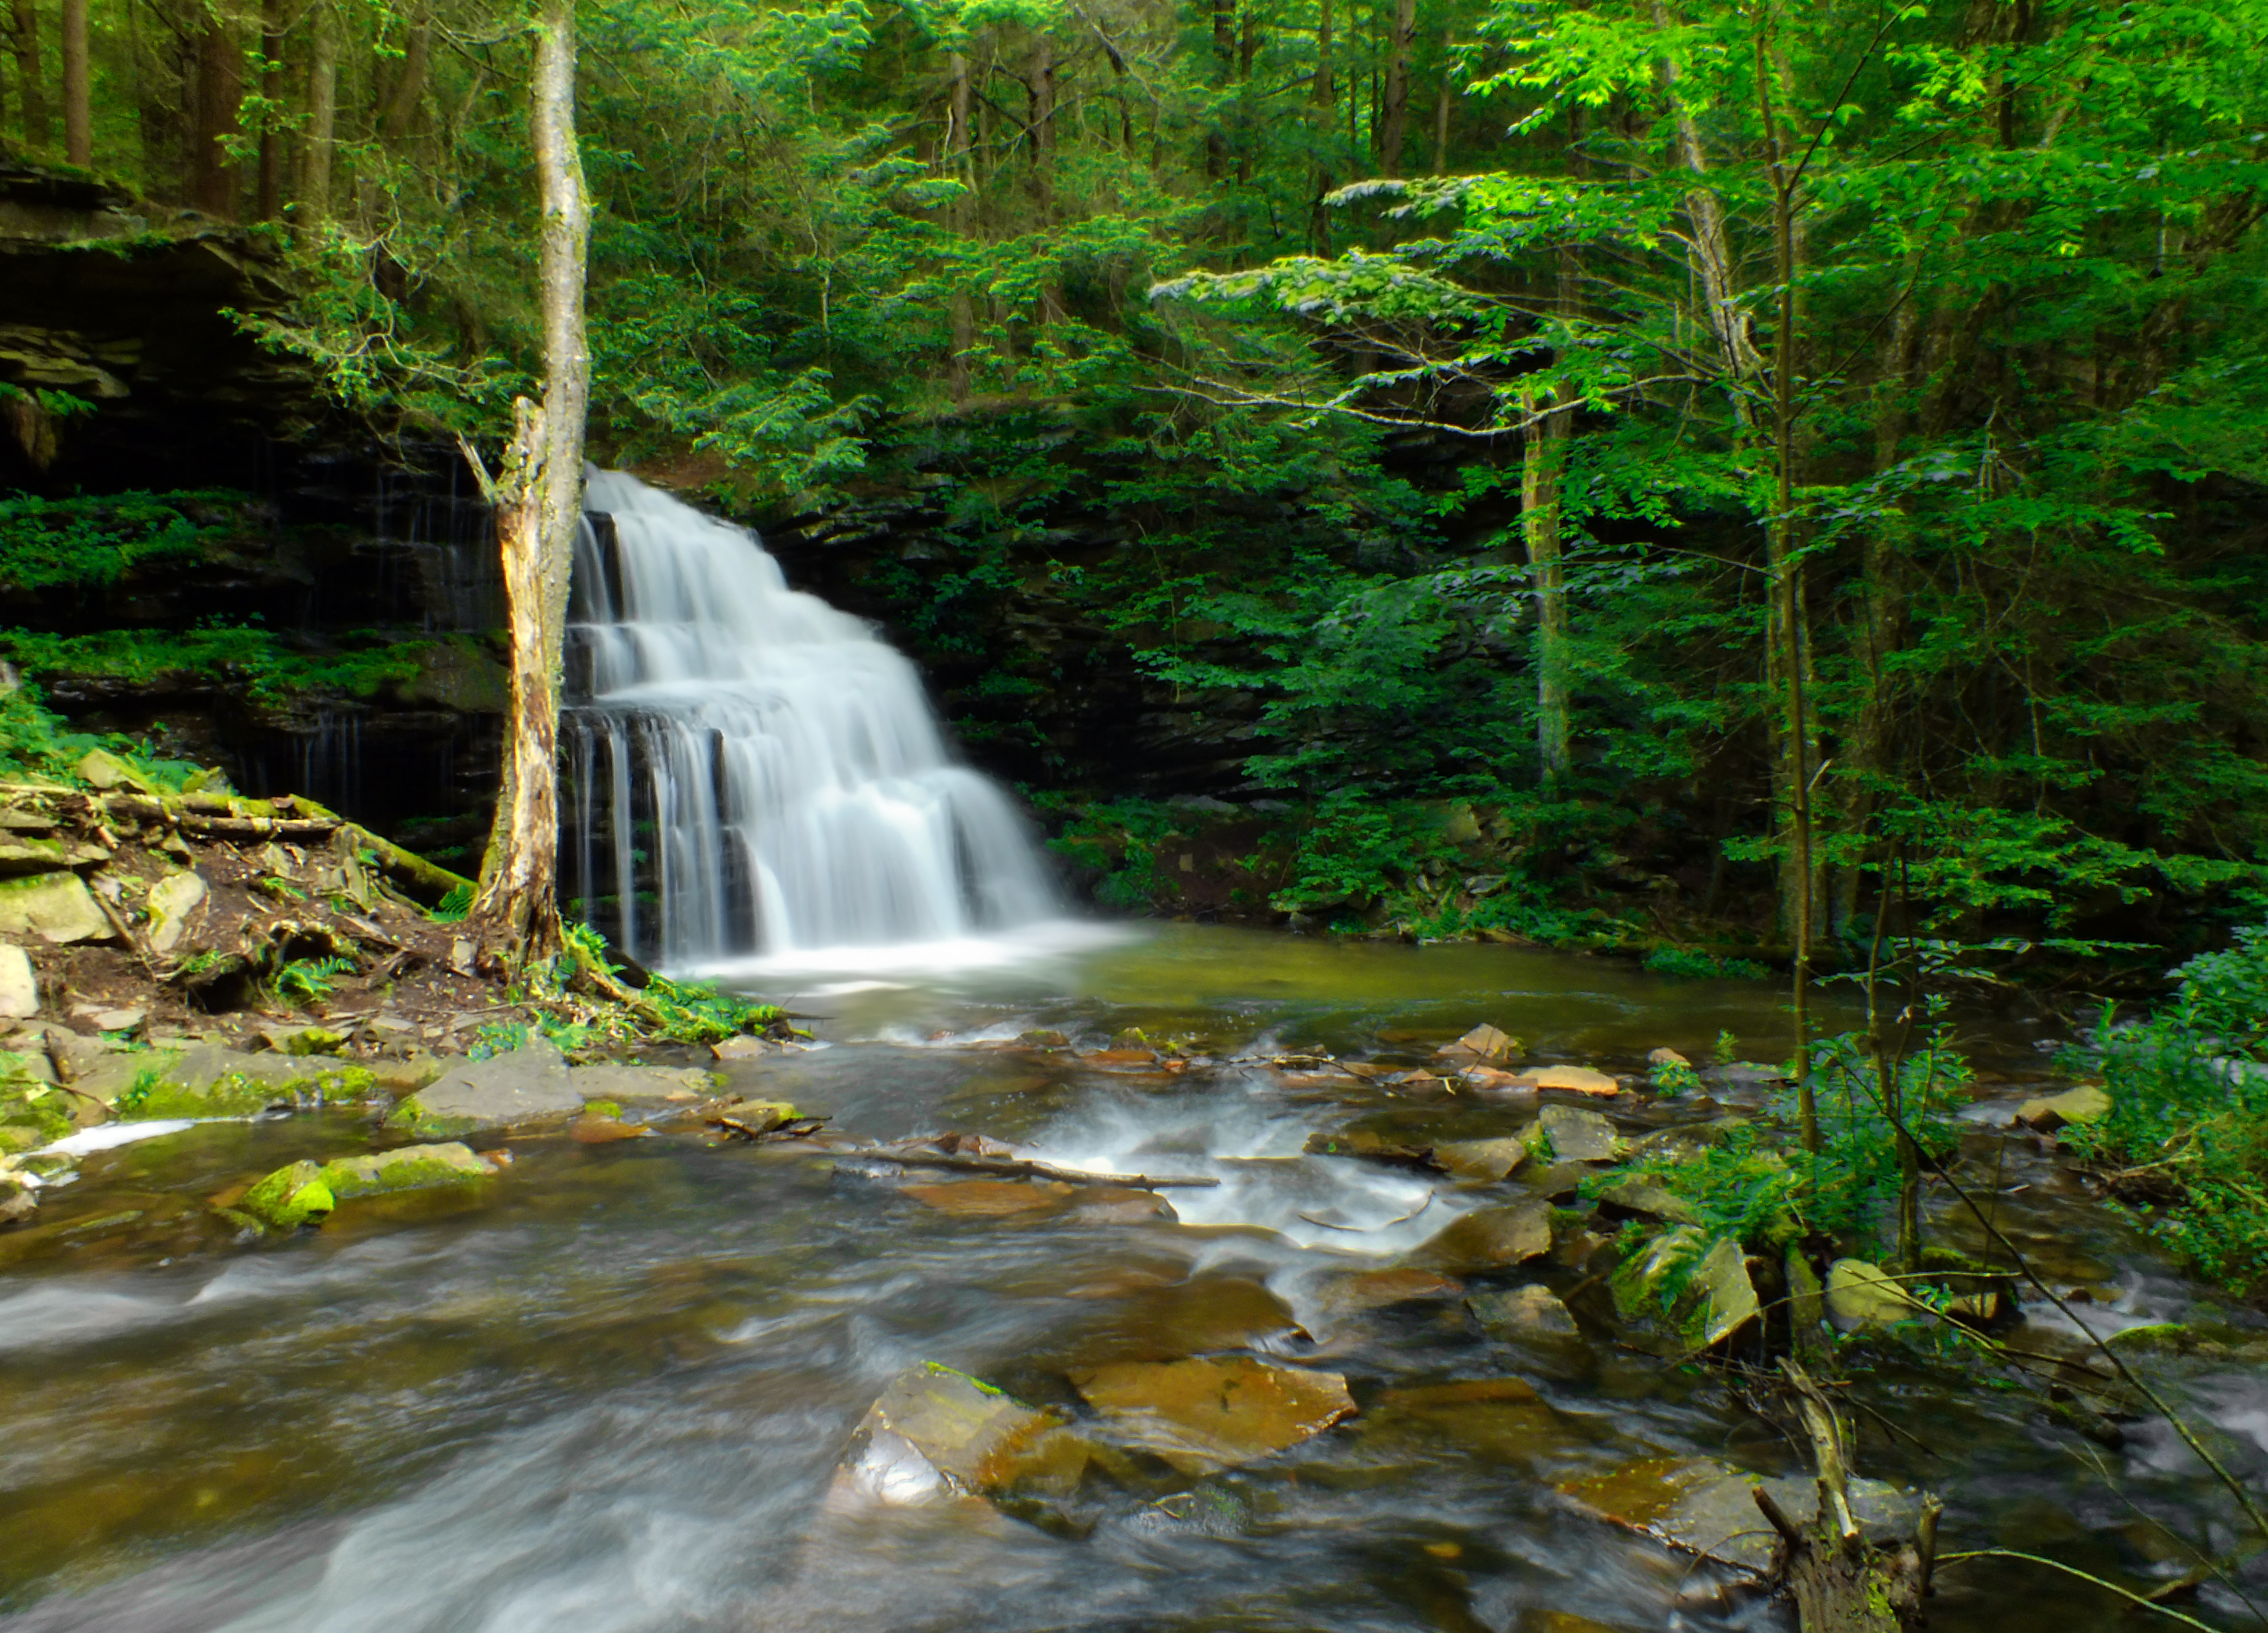
water, nature, forest, waterfall, creek, wilderness, river, stream, spring, jungle, autumn, rapid, body of water, trees, creativecommons, coniferous, vegetation, rainforest, falls, clintoncounty, hemlocks, easternhemlocks, ravine, pennsylvania, lockhavencityauthority, mcelhattancreek, rosecransfalls, wasserfall, woodland, habitat, water feature, watercourse, state park, old growth forest, natural environment